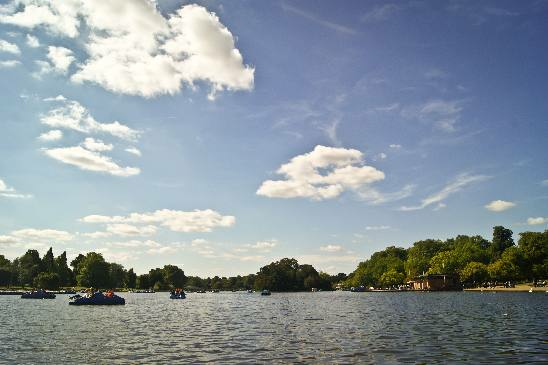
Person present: No